M Anwarul Azim

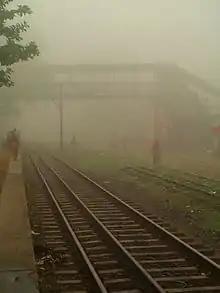
Azimnagar Rail Station Natore Bangladesh

In retaliation for his role, the North Bengal Sugar Mill was attacked by Pakistan Army on 5 May 1971. The army arrested 51 including 43 staff members of the mill. They were all executed on the banks of a pond in the residential area of the mill. After the Independence of Bangladesh, the pond was renamed Shaheed Sagar. Gopalpur Railway Station was renamed as Azimnagar Railway Station. On 14 December 1995, Bangladesh Post Office issued commemorative postal stamps in his name.